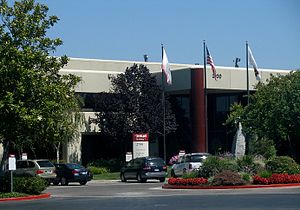
Silicon Valley / Bemærkelsesværdige firmaer
Intuit
Silicon Valley er den sydlige del af San Francisco Bay Area i det nordlige Californien i USA. Oprindeligt refererede navnet til regionens store antal af Silicium chipinnovatører og fabrikanter, men det blev efterhånden en henvisning til alle de højteknologiske firmaer i området.